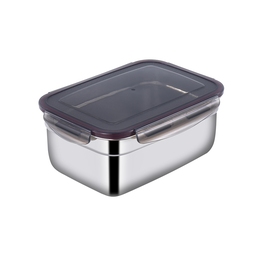
Label: metal